Doomsday (2008 film)

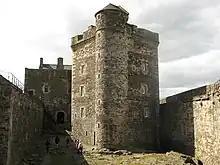
Part of filming took place inside Blackness Castle in Scotland.

Production began in February 2007 in South Africa, where the majority of filming took place. South Africa was chosen as a primary filming location for economic reasons, costing a third of estimated production in the United Kingdom. Shooting in South Africa lasted 56 days out of 66 days, with the remaining ten taking place in Scotland. Marshall said of South Africa's appeal, "The landscape, the rock formations, I thought it was about as close to Scotland as you're likely to get, outside of Ireland or Wales." In Scotland, secondary filming took place in the city of Glasgow, including Haghill in the city's East End, and at Blackness Castle in West Lothian, the latter chosen when filmmakers were unable to shoot at Doune Castle. The entire shoot, involving thousands of extras, included a series of complex fight scenes and pyrotechnical displays. The director sought to minimise the use of computer-generated elements in "Doomsday", preferring to subscribe to "old-school filmmaking". In the course of production, several sequences were dropped due to budgetary concerns, including a scene in which helicopter gunships attacked a medieval castle.